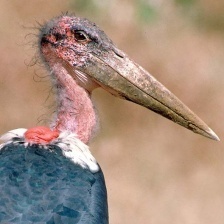
Species: MARABOU STORK
Scientific name: LEPTOPTILOS CRUMENIFER
ImageNet parent category: white_stork